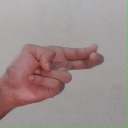
अक्षर: ह